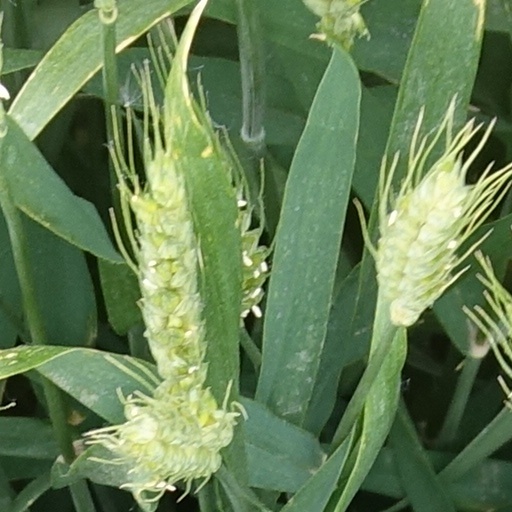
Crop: wheat